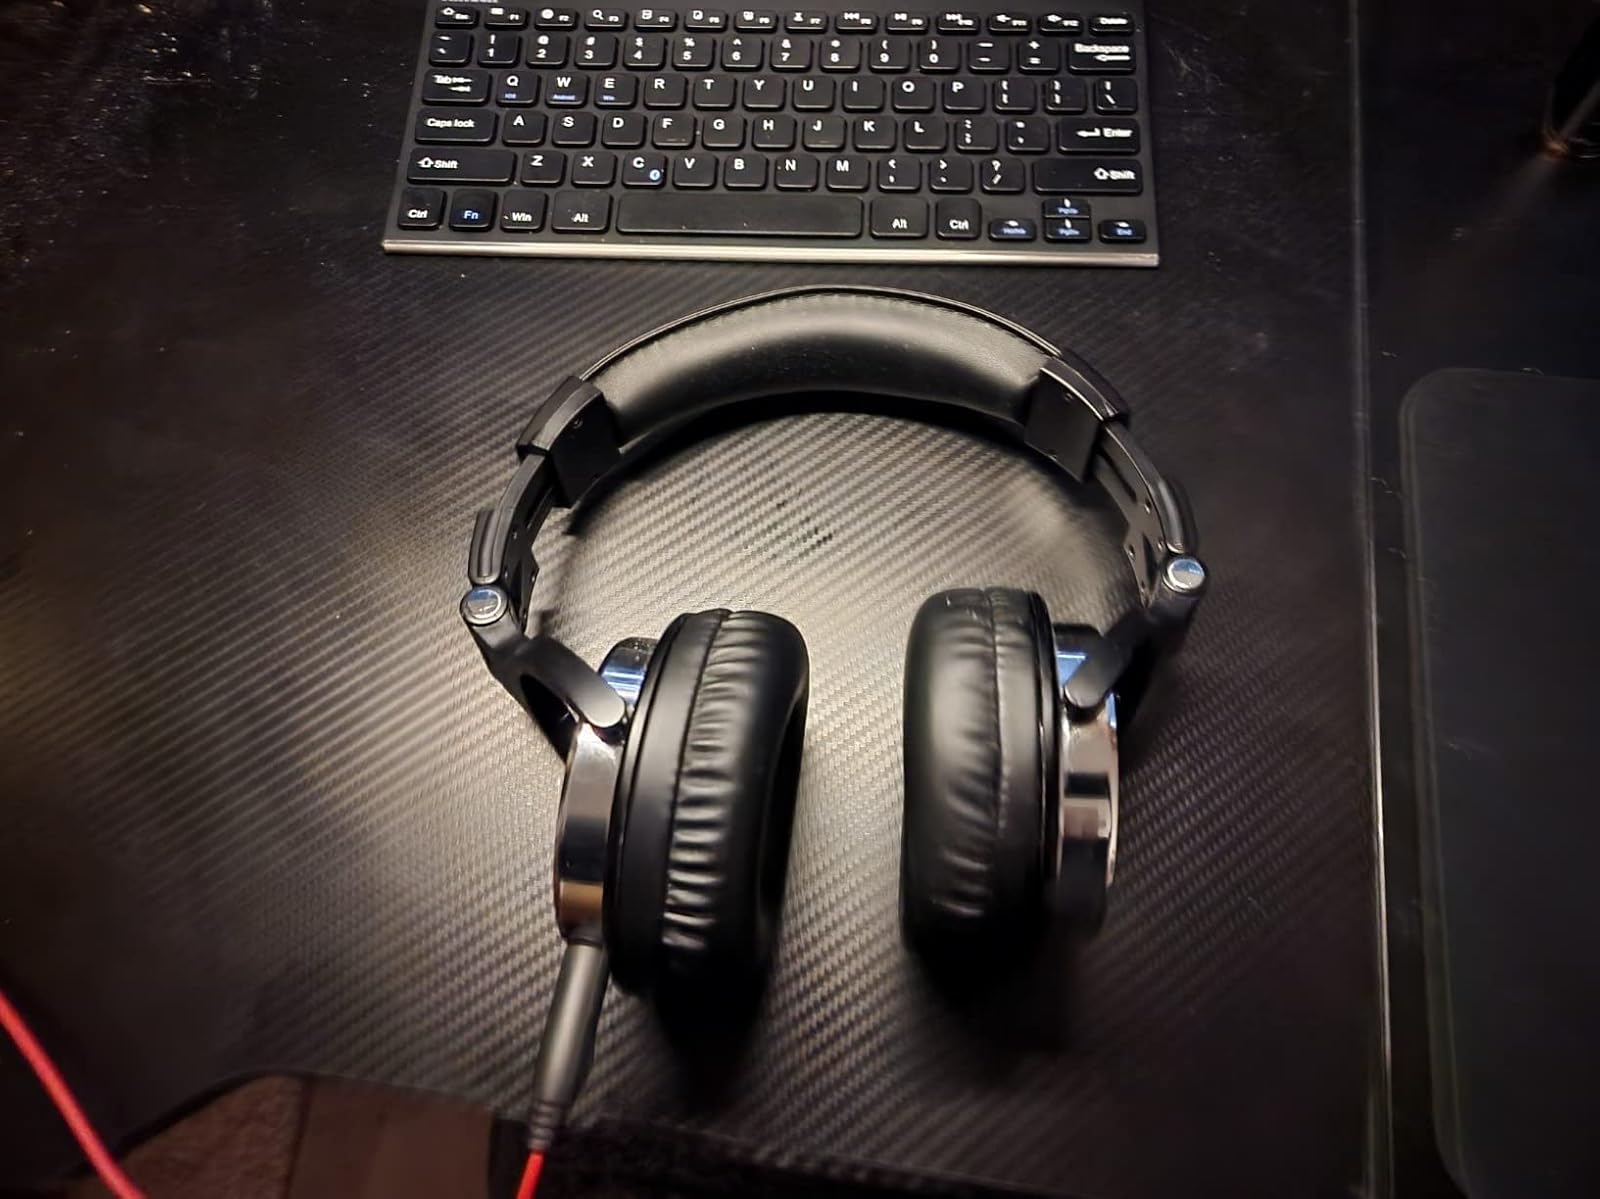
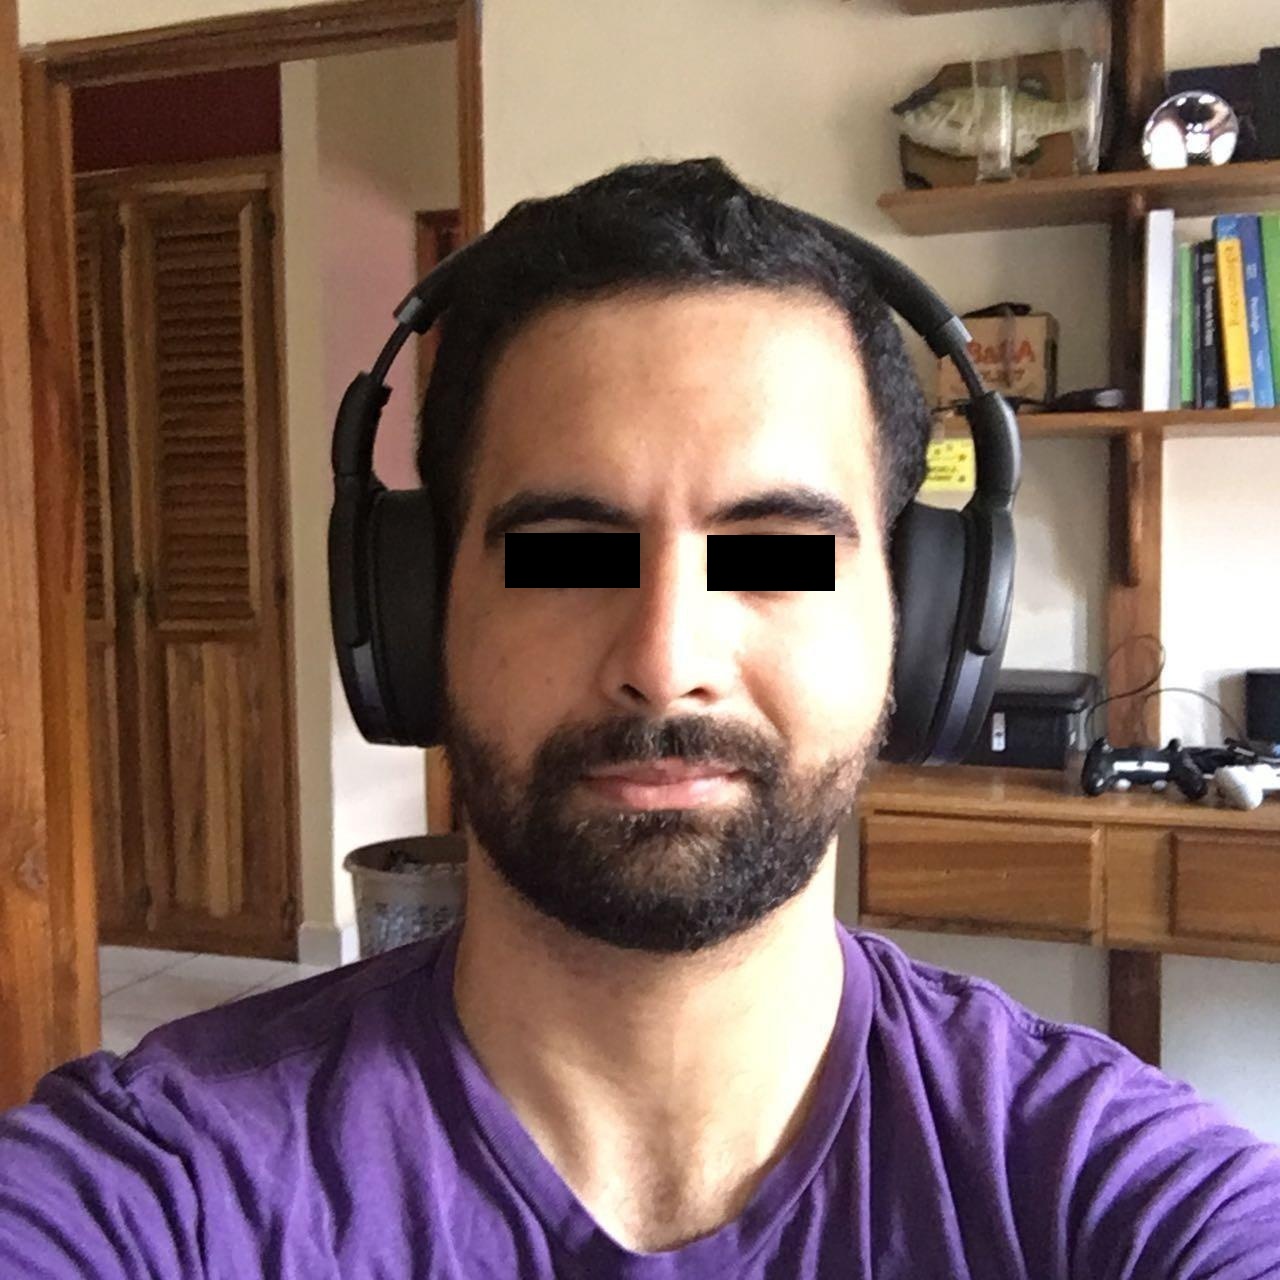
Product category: headphones
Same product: no